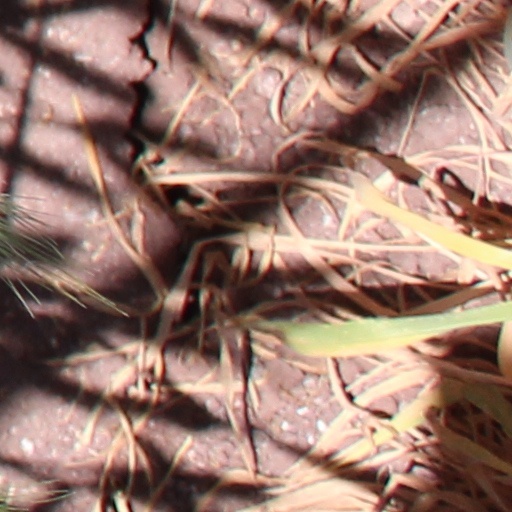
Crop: wheat